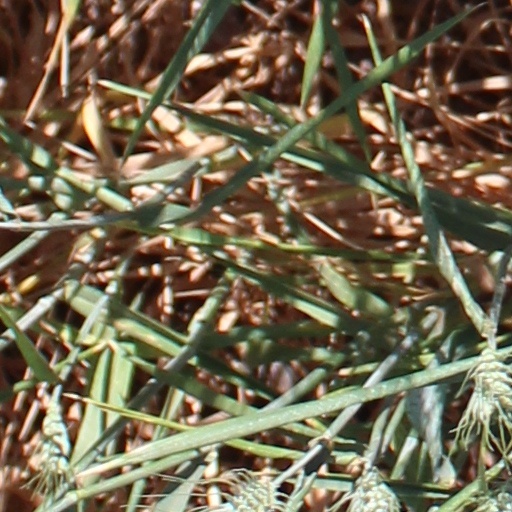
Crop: wheat